Tim Bluhm

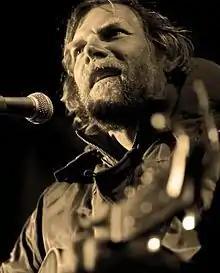
Bluhm in 2010

Timothy Andrew Bluhm (born July 22, 1970) is an American songwriter, producer, and multi-instrumentalist. He is the primary singer and guitarist for rock band The Mother Hips. He is part of the duos the Skinny Singers with Jackie Greene and Ball-Point Birds with Greg Loiacono, and has been a member of The Rhythm Devils, Brokedown in Bakersfield, and Nicki Bluhm & The Gramblers. He has also performed and released solo material.